Chikuzen-Yamae Station

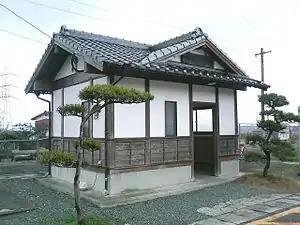
Chikuzen-Yamae Station in 2007

is a passenger railway station located in the city of Chikushino, Fukuoka Prefecture, Japan. It is operated by JR Kyushu.